Sp7 transcription factor

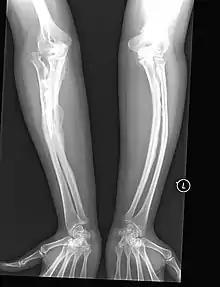
Bowed bones of the arms as seen in an adult osteogenesis imperfecta patient.

GWAS studies have shown associations between adult and juvenile bone mass density (BMD) and the Sp7 locus in humans. Though low BMD is a good indicator of susceptibility for osteoporosis in adults, the amount of information currently available from these studies does not allow for a direct correlation to be made between osteoporosis and Sp7. Abnormal expression of inflammatory cytokines such as TNF-α is present in osteoporosis can have detrimental effects on the expression of Sp7.